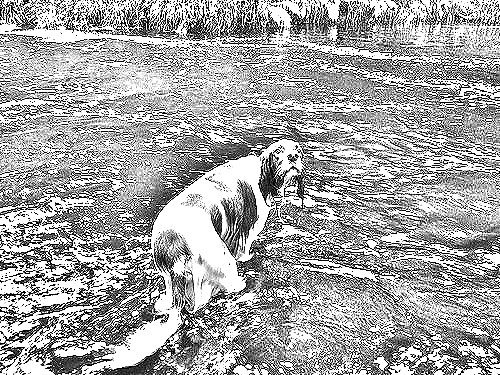
Portrait style: Sketch Portrait